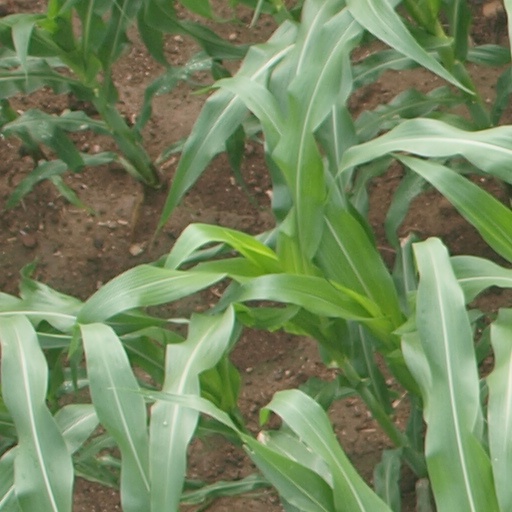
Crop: maize; corn